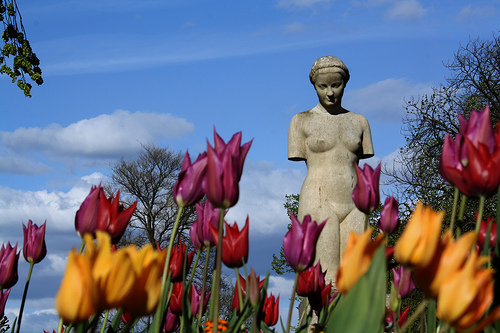
Flower: tulip